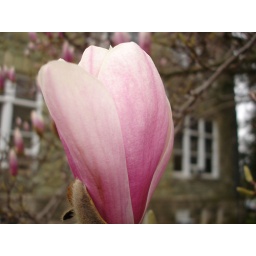
tree flower in WCU